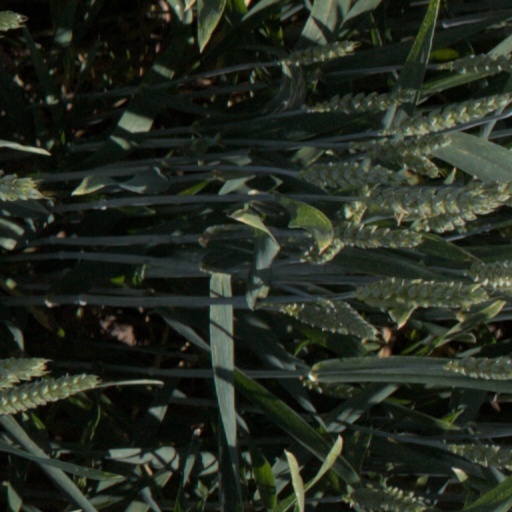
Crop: wheat